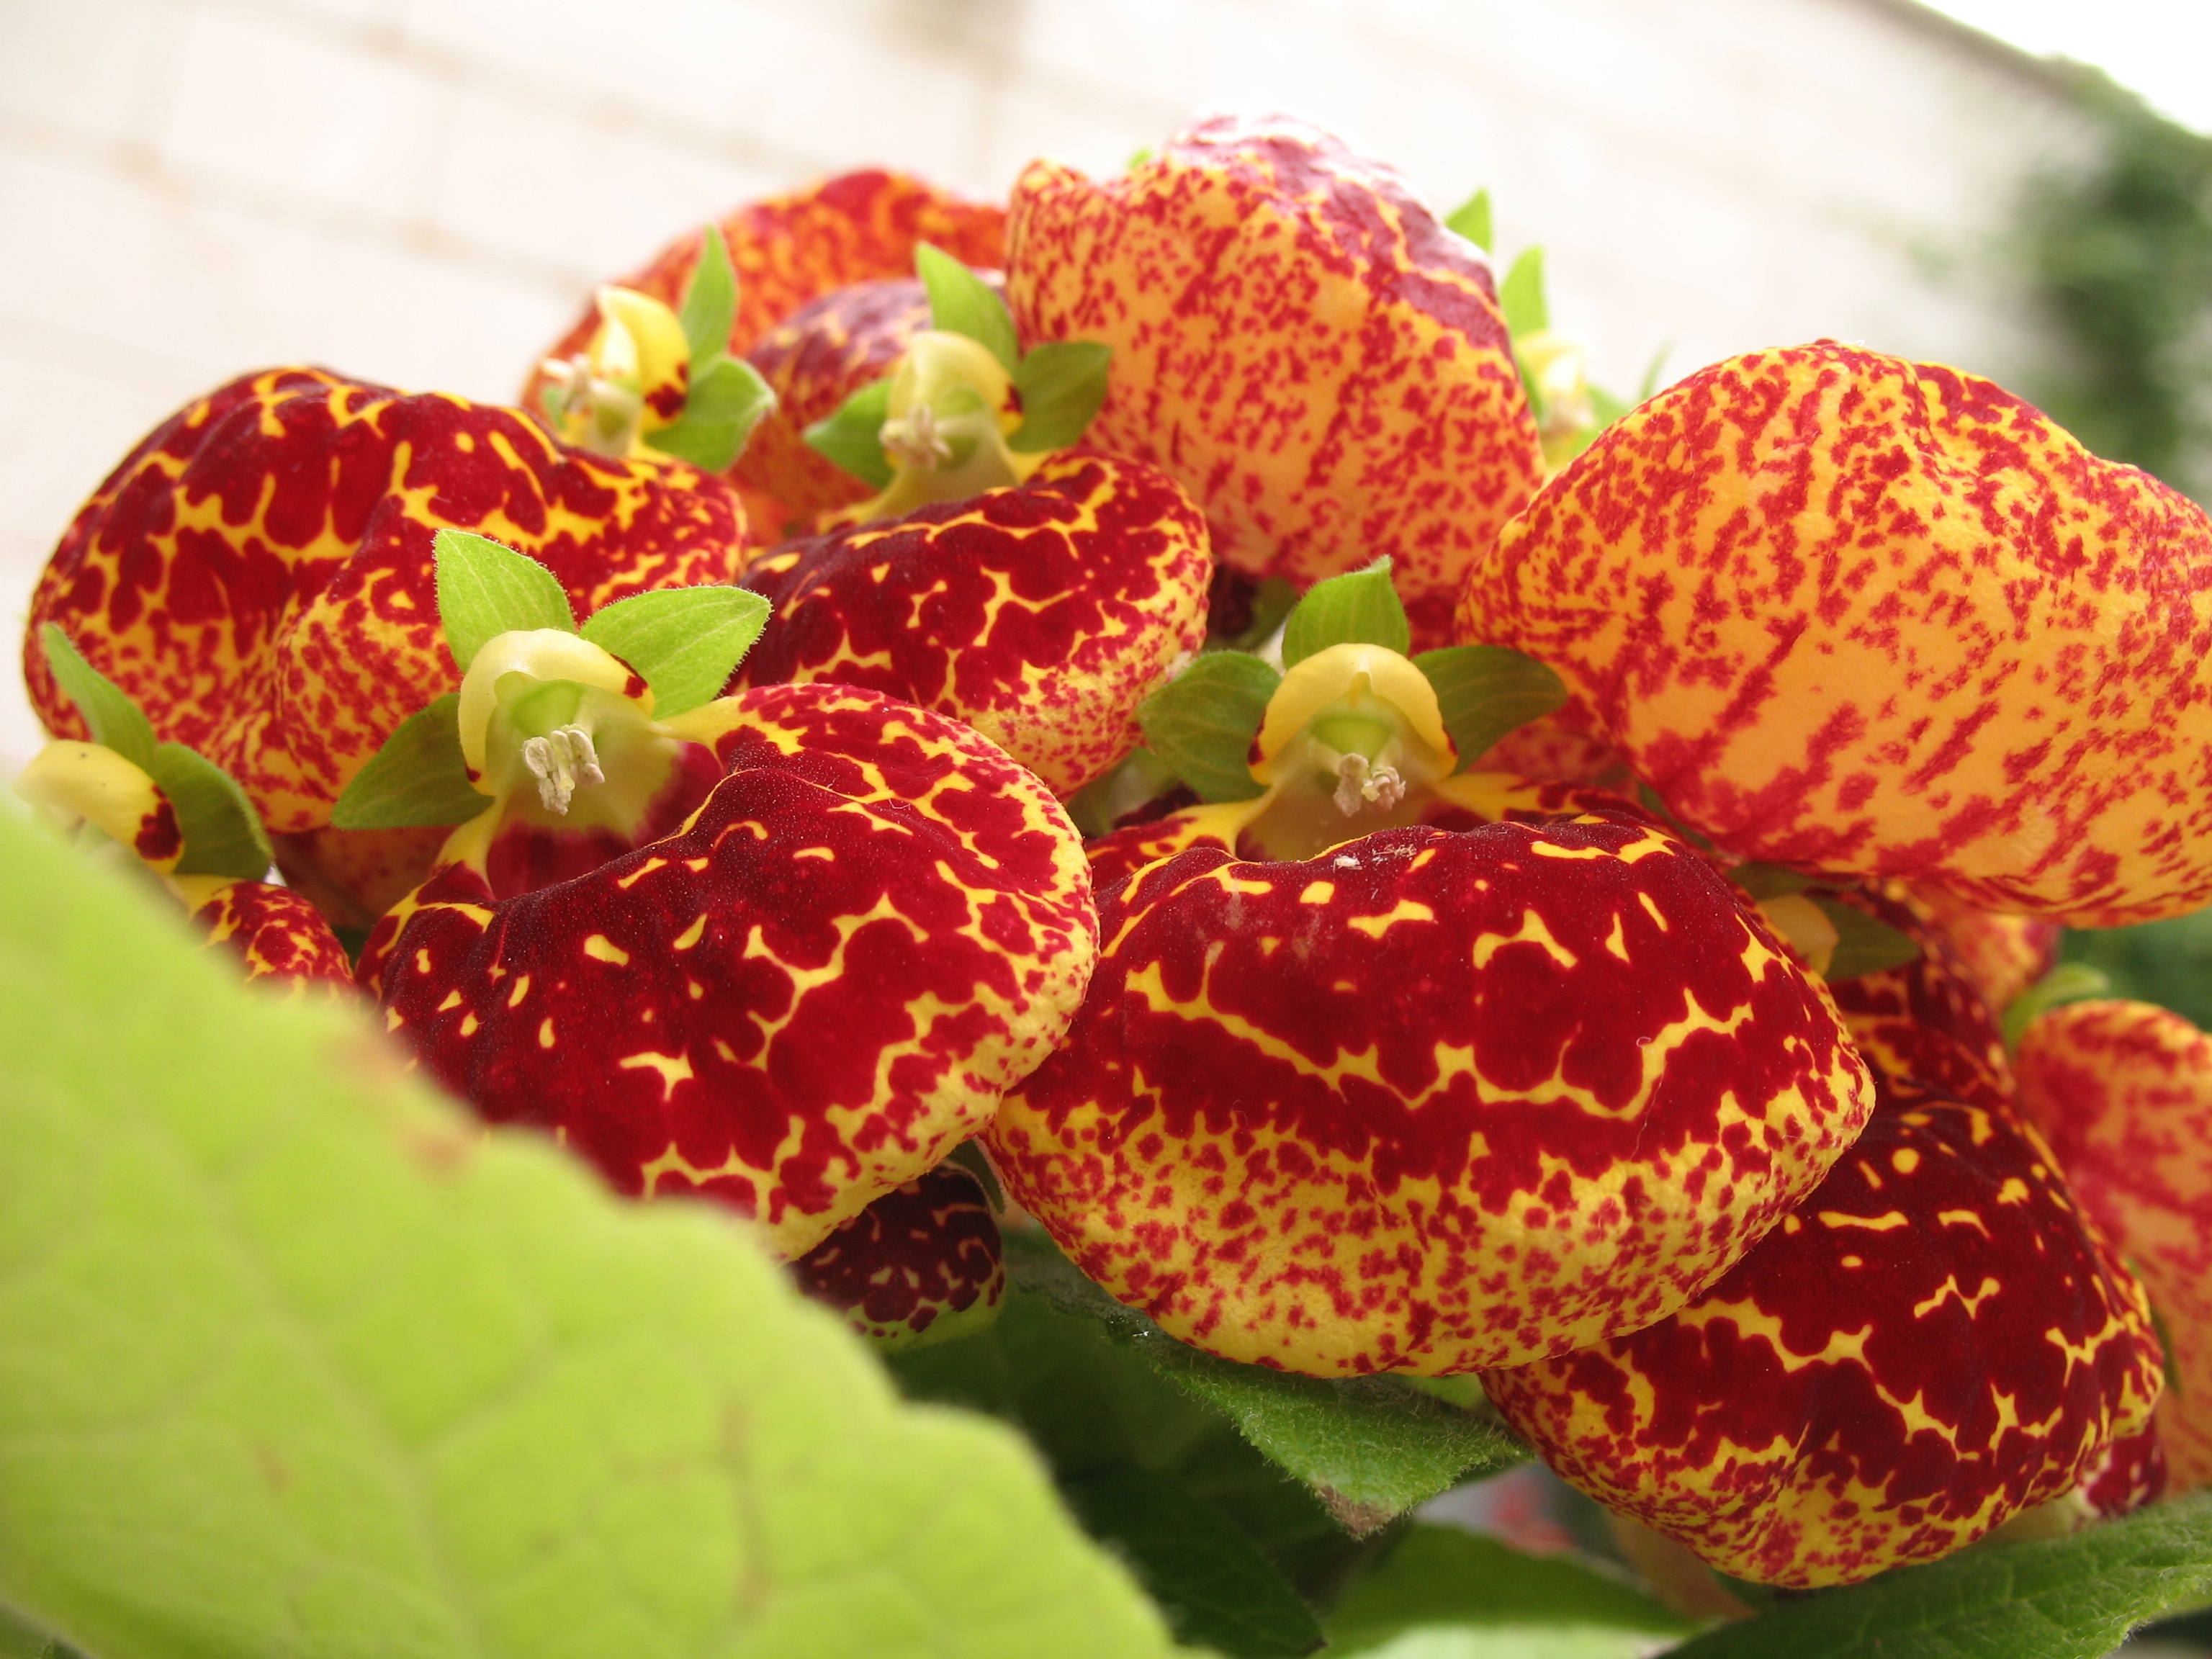
nature, plant, leaf, flower, petal, spring, green, red, produce, botany, flora, macro photography, flowering plant, annual plant, land plant